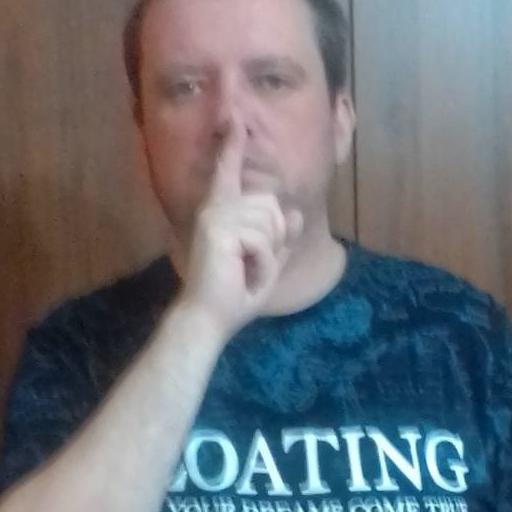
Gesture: mute